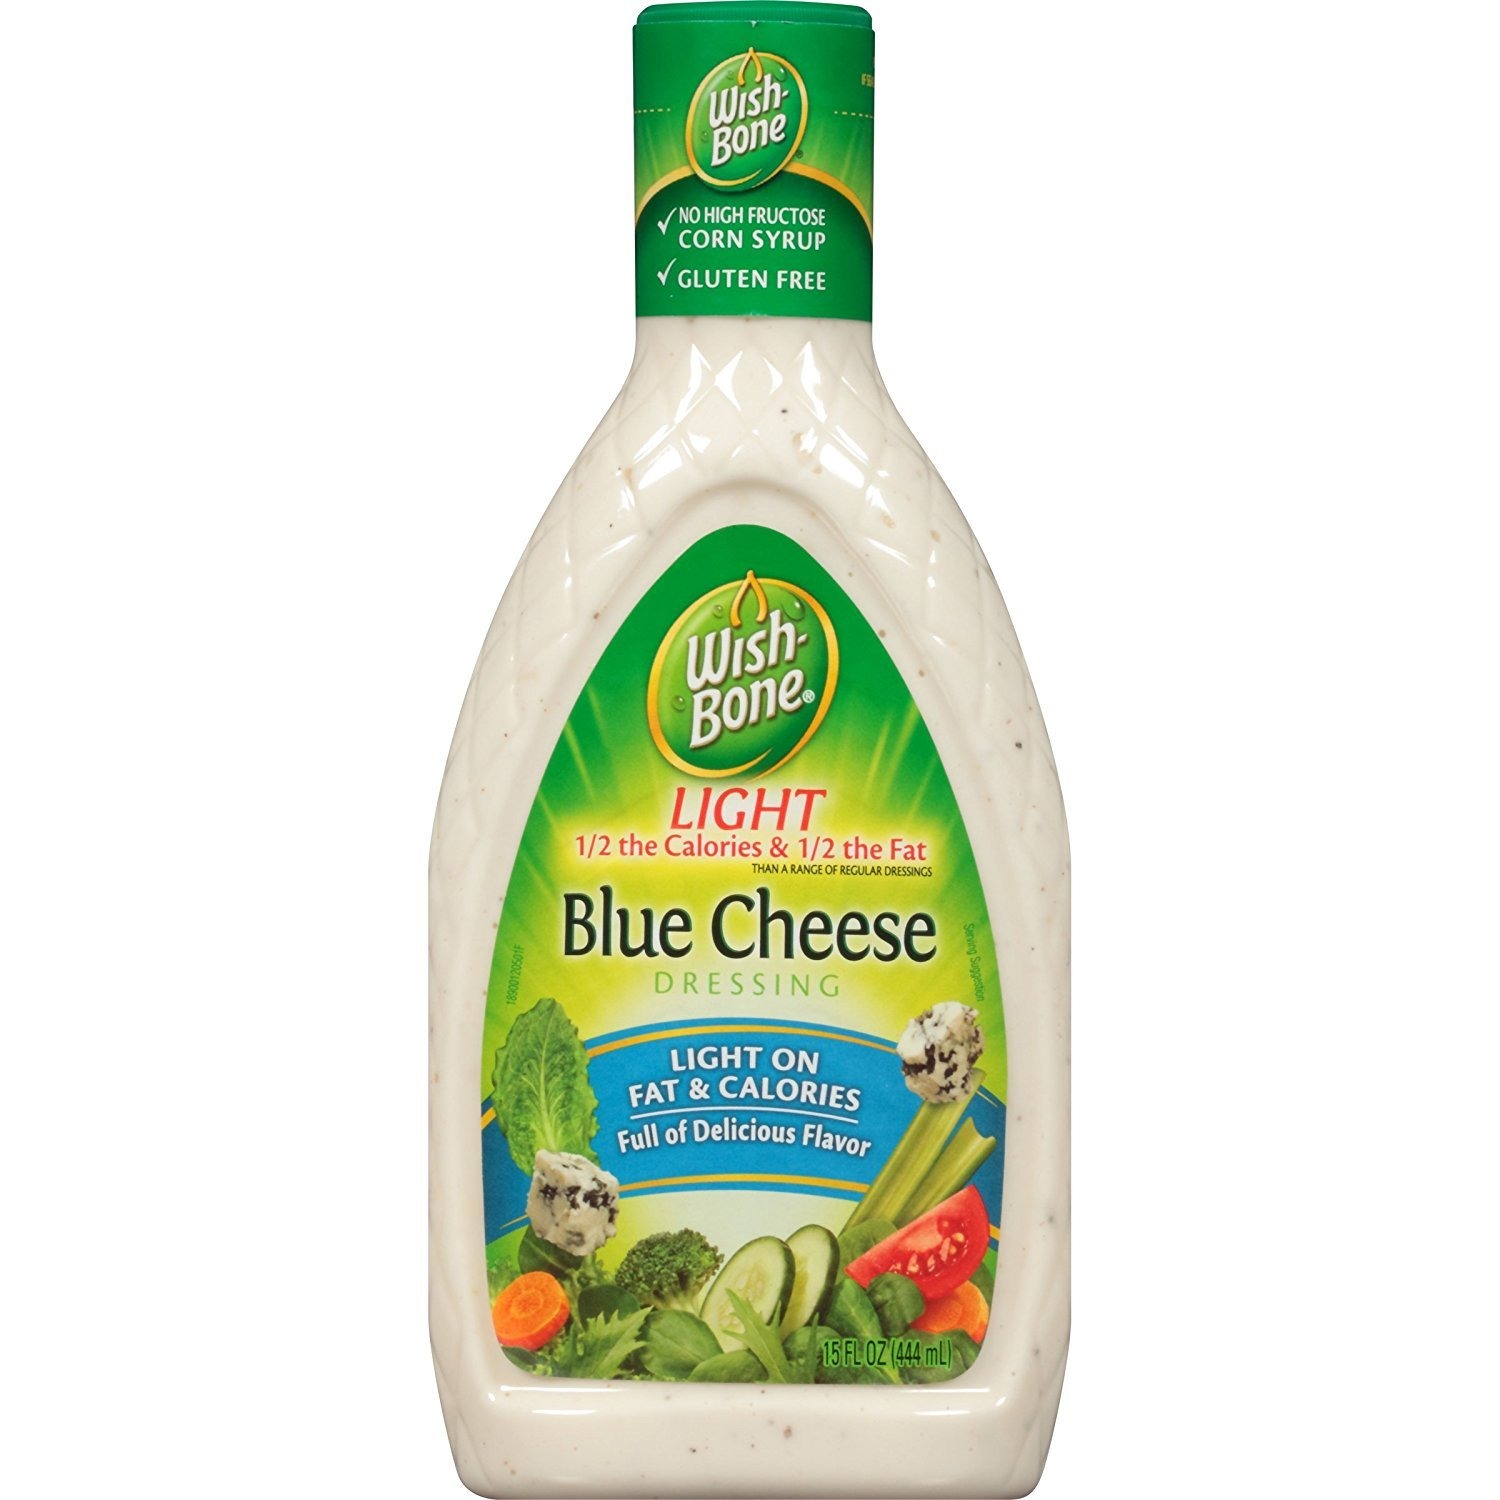
Item Name: Wish-Bone Light Chunky Blue Cheese Dressing, 15 FL oz
Bullet Point 1: One 15 fl oz bottle of Wish-Bone Light Chunky Blue Cheese Dressing
Bullet Point 2: Light blue cheese dressing made with chunks of aged blue cheese and a classic blend of seasonings
Bullet Point 3: Made without high fructose corn syrup and contains no artificial flavors
Bullet Point 4: Blue cheese salad dressing adds bold flavor to sandwiches, dips and more
Bullet Point 5: Squeeze salad dressing bottle makes it easy to dispense the perfect amount
Value: 15.0
Unit: Fl Oz

Price: 2.935